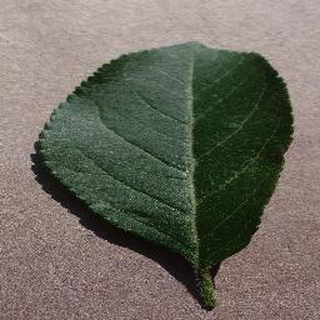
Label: healthy_apple